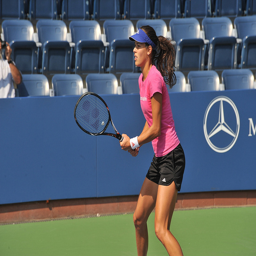
A beautiful young woman holding a tennis racquet on a court.
A female tennis player holding a tennis racket.
A young woman on a tennis court holding ready to play
A WOMAN IS PLAYING TENNIS ON THE COURT
A woman is holding a racquet in her hand on a tennis court.